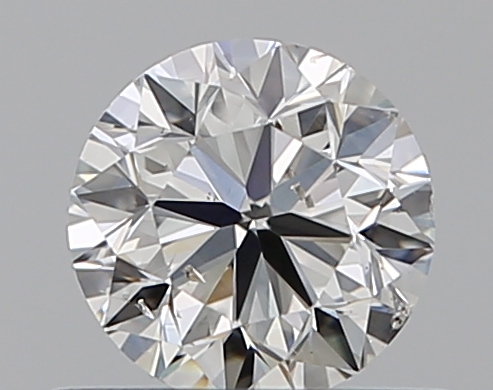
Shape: round
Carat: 0.5
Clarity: SI2
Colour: H
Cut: VG
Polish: EX
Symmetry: VG
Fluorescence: N
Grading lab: GIA
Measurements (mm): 4.91 x 4.94 x 3.18